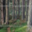
Label: forest